List of birds of Thailand

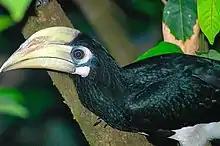
The Oriental pied-hornbill is a fairly common resident of Thailand.

Barn-owls are medium to large owls with large heads and characteristic heart-shaped faces. They have long strong legs with powerful talons.